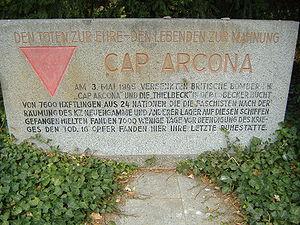
Cénotaphe à la mémoire des victimes du Cap Arcona, à Klütz (Mecklembourg-Poméranie-Occidentale, Allemagne).
Le Cap Arcona est un ancien paquebot allemand de grand luxe dont l'histoire est liée à l'une des plus grandes tragédies maritimes de la Seconde Guerre mondiale.